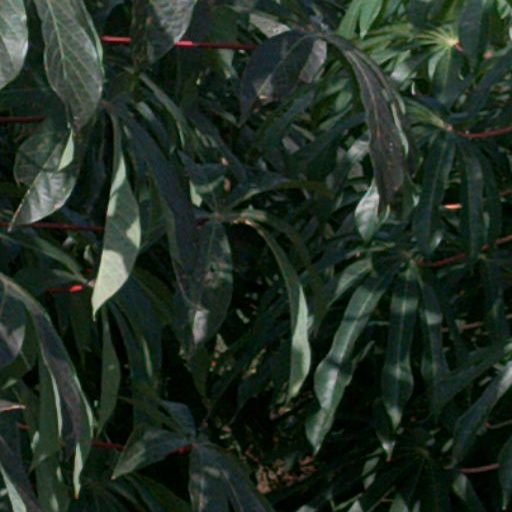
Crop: cassava